Kanniyin Sabatham

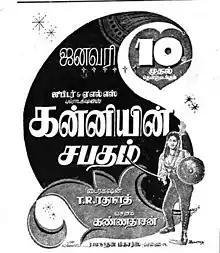
Poster

Kanniyin Sabatham is a 1958 Indian Tamil-language film directed by T. R. Raghunath and produced by M. Somasundaram and A. L. Srinivasan. The film stars K. R. Ramasamy, Anjali Devi and M. N. Nambiar.